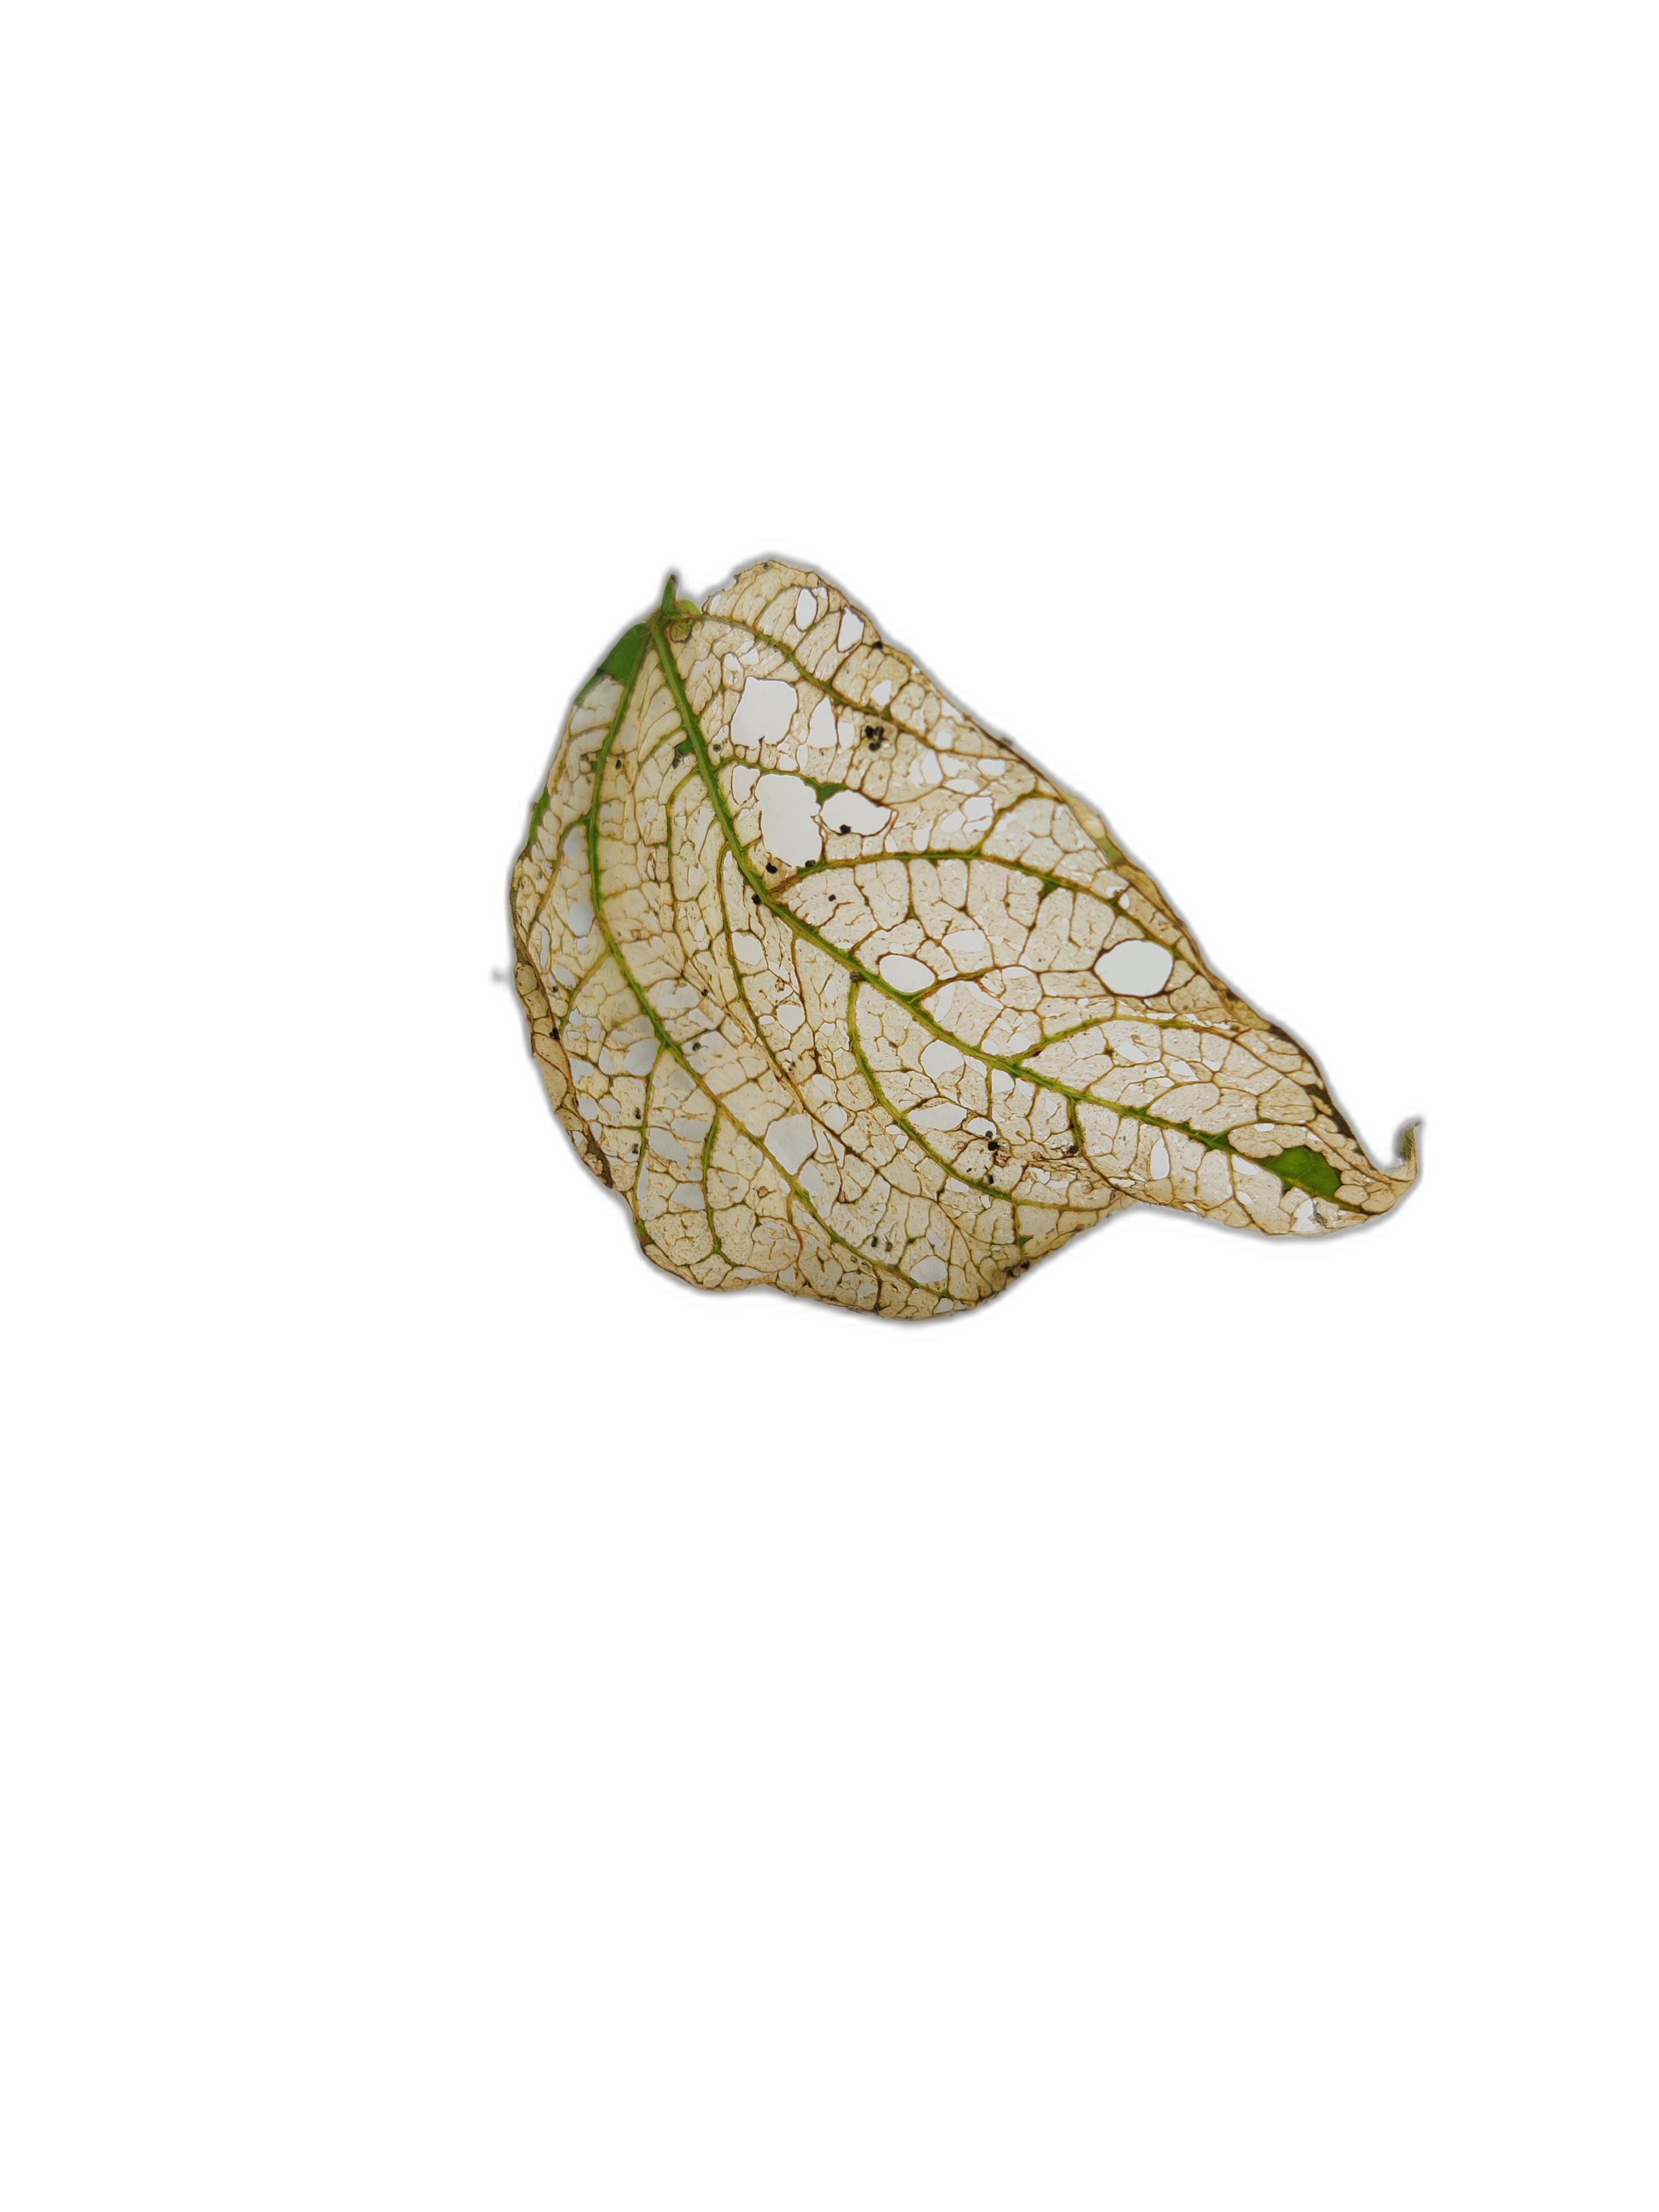
Label: Insect